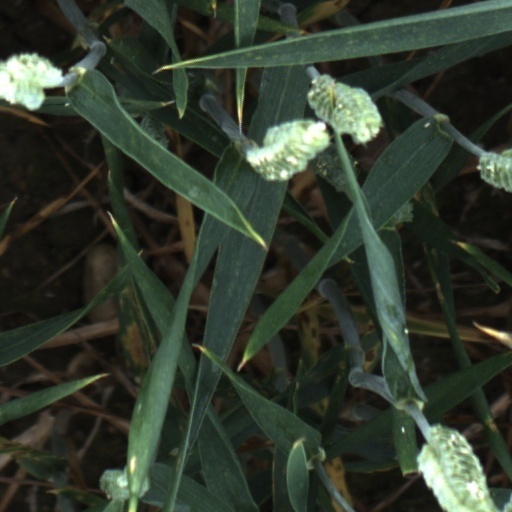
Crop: wheat